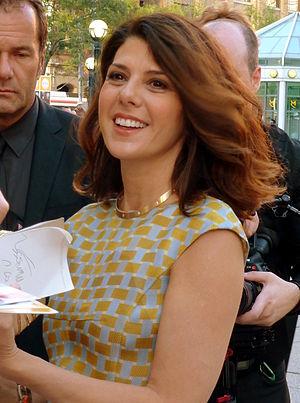
Spider-Man: Homecoming ou Spider-Man : Les Retrouvailles au Québec est un film de super-héros américain réalisé par Jon Watts, sorti en 2017.